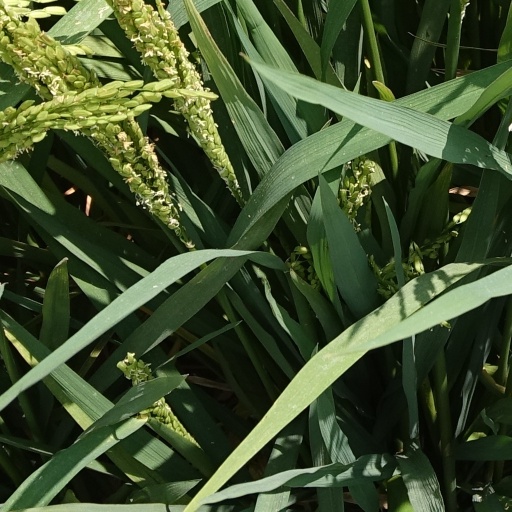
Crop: rice